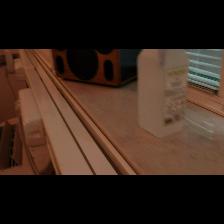
Label: NonHuman